Sex segregation

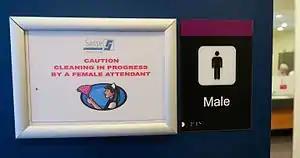
A note at the male public toilet in Edinburgh Airport about the fact that female cleaners might work there

Studies have analyzed whether single-sex or co-ed schools produce better educational outcomes. Teachers and school environments tend to be more conducive to girls' learning habits and participation rates improve in single-sex schools. In developing countries, single-sex education provides women and girls an opportunity to increase female education and future labor force participation. Girls in single-sex schools outperform their counterparts in co-educational schools in math, average class scores for girls are higher, girls in single-sex math and science classes are more likely to continue to take math and science classes in higher education, and in case studies, boys and girls have reported that single-sex classes and single-sex teachers create a better environment for learning for both sexes.